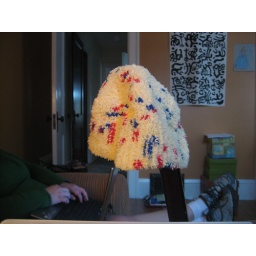
guitar in the yellow hat